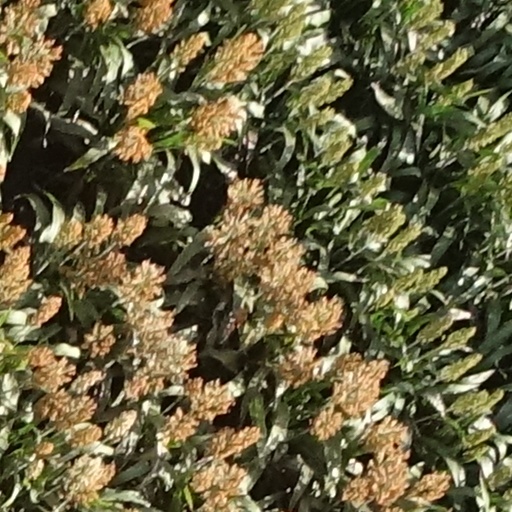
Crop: sorghum